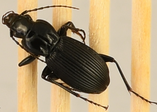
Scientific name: Pterostichus lachrymosus
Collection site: Mountain Lake Biological Station NEON (MLBS), plot MLBS_002